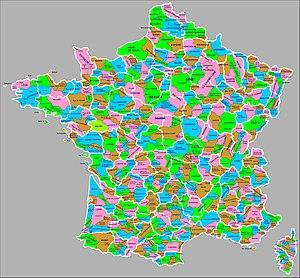
carte des régions naturelles françaises
Les régions naturelles ou pays traditionnels sont, en France, des territoires d'étendue limitée présentant des caractères physiques et une occupation humaine homogènes. Cette notion relativement floue limite la possibilité d'en établir une liste précise. Différentes entités, tout aussi pertinentes les unes que les autres mais avec des critères ou un point de vue différents, sont susceptibles de se chevaucher sur le même espace géographique. En 2000, Bénédicte et Jean-Jacques Fénié, dans leur Dictionnaire des pays et provinces de France, en dénombrent 546 dans une présentation alphabétique, du Pays d'Ach aux Yvelines. Ils se recoupent plus ou moins avec ceux du Guide des pays de France de Frédéric Zégierman, publié l'année précédente, qui les regroupe par région administrative d'avant 2016.
Une région naturelle, ou pays traditionnel de France, est un territoire d'étendue souvent limitée ayant des caractères physiques homogènes associés à une occupation humaine également homogène. Dans certains cas, les pays traditionnels sont subdivisés en territoires.